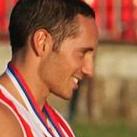
Age: 20